Rhino Camp Refugee Settlement

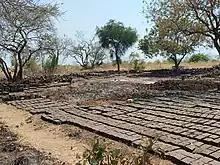
Refugees are laying Bricks for sale.

Rhino camp refugee settlement has been blessed with numerous and yet sprouting community led initiatives that work tirelessly alongside other partners and donors in levying support in different thematic areas to the refugees. These community based initiatives are organized and recognized by the Office of the prime minister Uganda and work under a district directive. These initiatives seek to provide a platform for refugees in skills development, peace building and social cohesion, gender equality, entrepreneurship and livelihood, education, health etc.